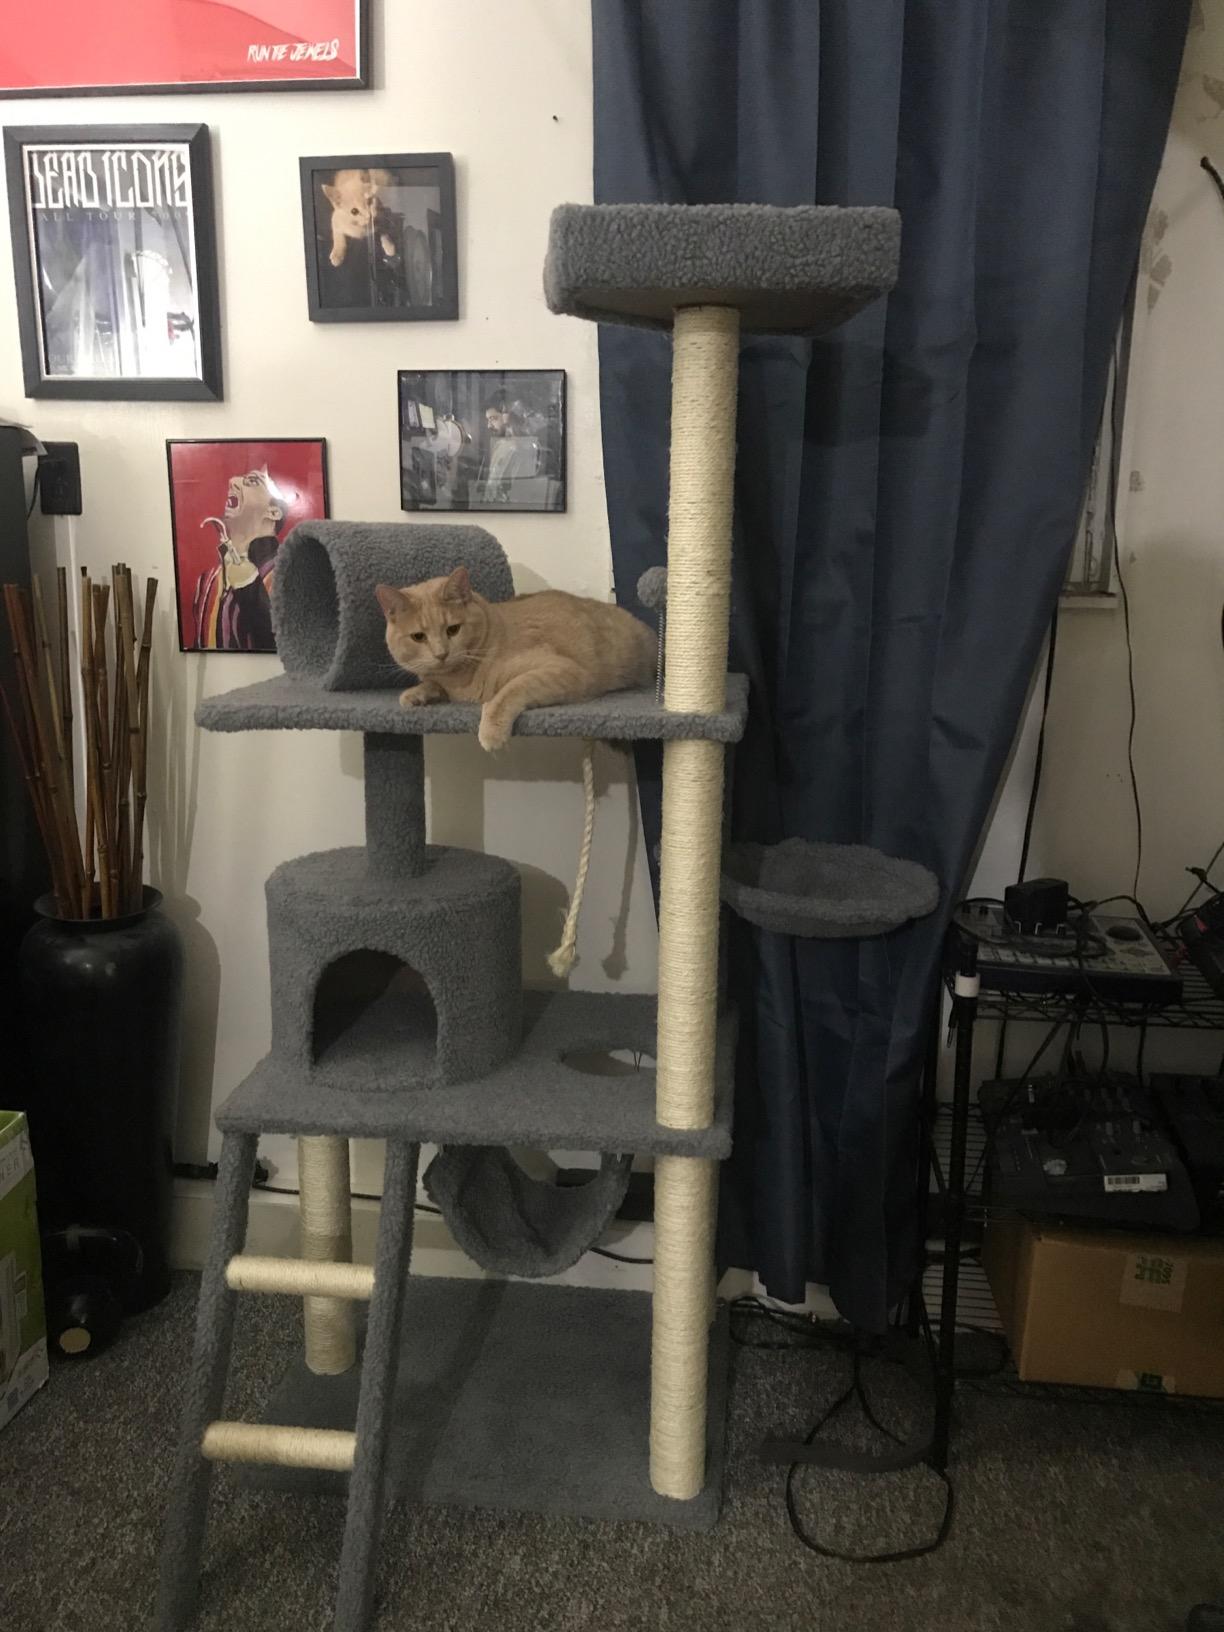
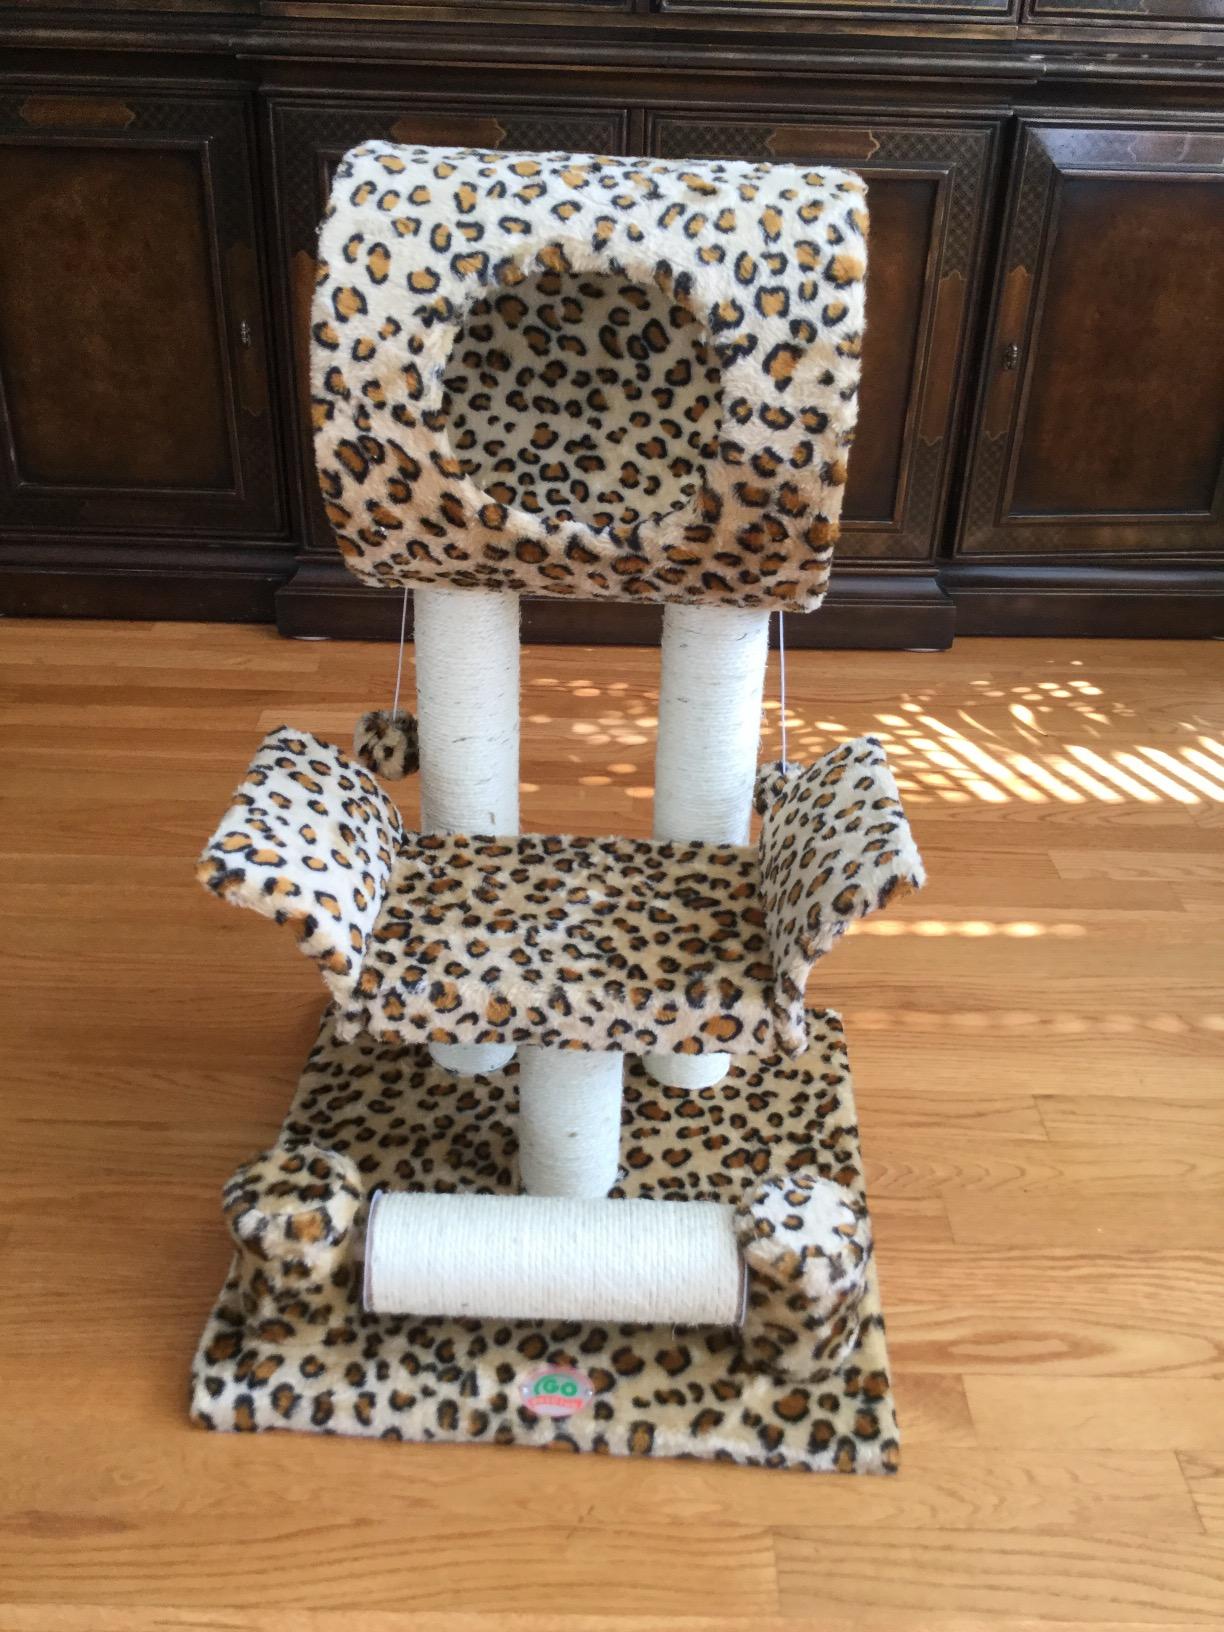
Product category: items_cat tree
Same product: no